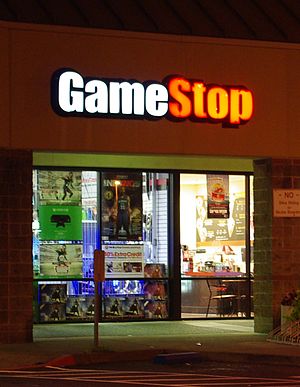
GameStop / Gamestop i Danmark
En butik i Hillsboro, Oregon
GameStop Corp. er en amerikansk forhandler af computerspil og forbrugerelektronik. Virksomheden har hovedsæde i Grapevine, Texas, USA, og driver 7.117 butikker i USA, Canada, Australien, New Zealand og Europa. Selskabets butikker opererer primært under navnene GameStop, EB Games, ThinkGeek og Micromania-mærker.